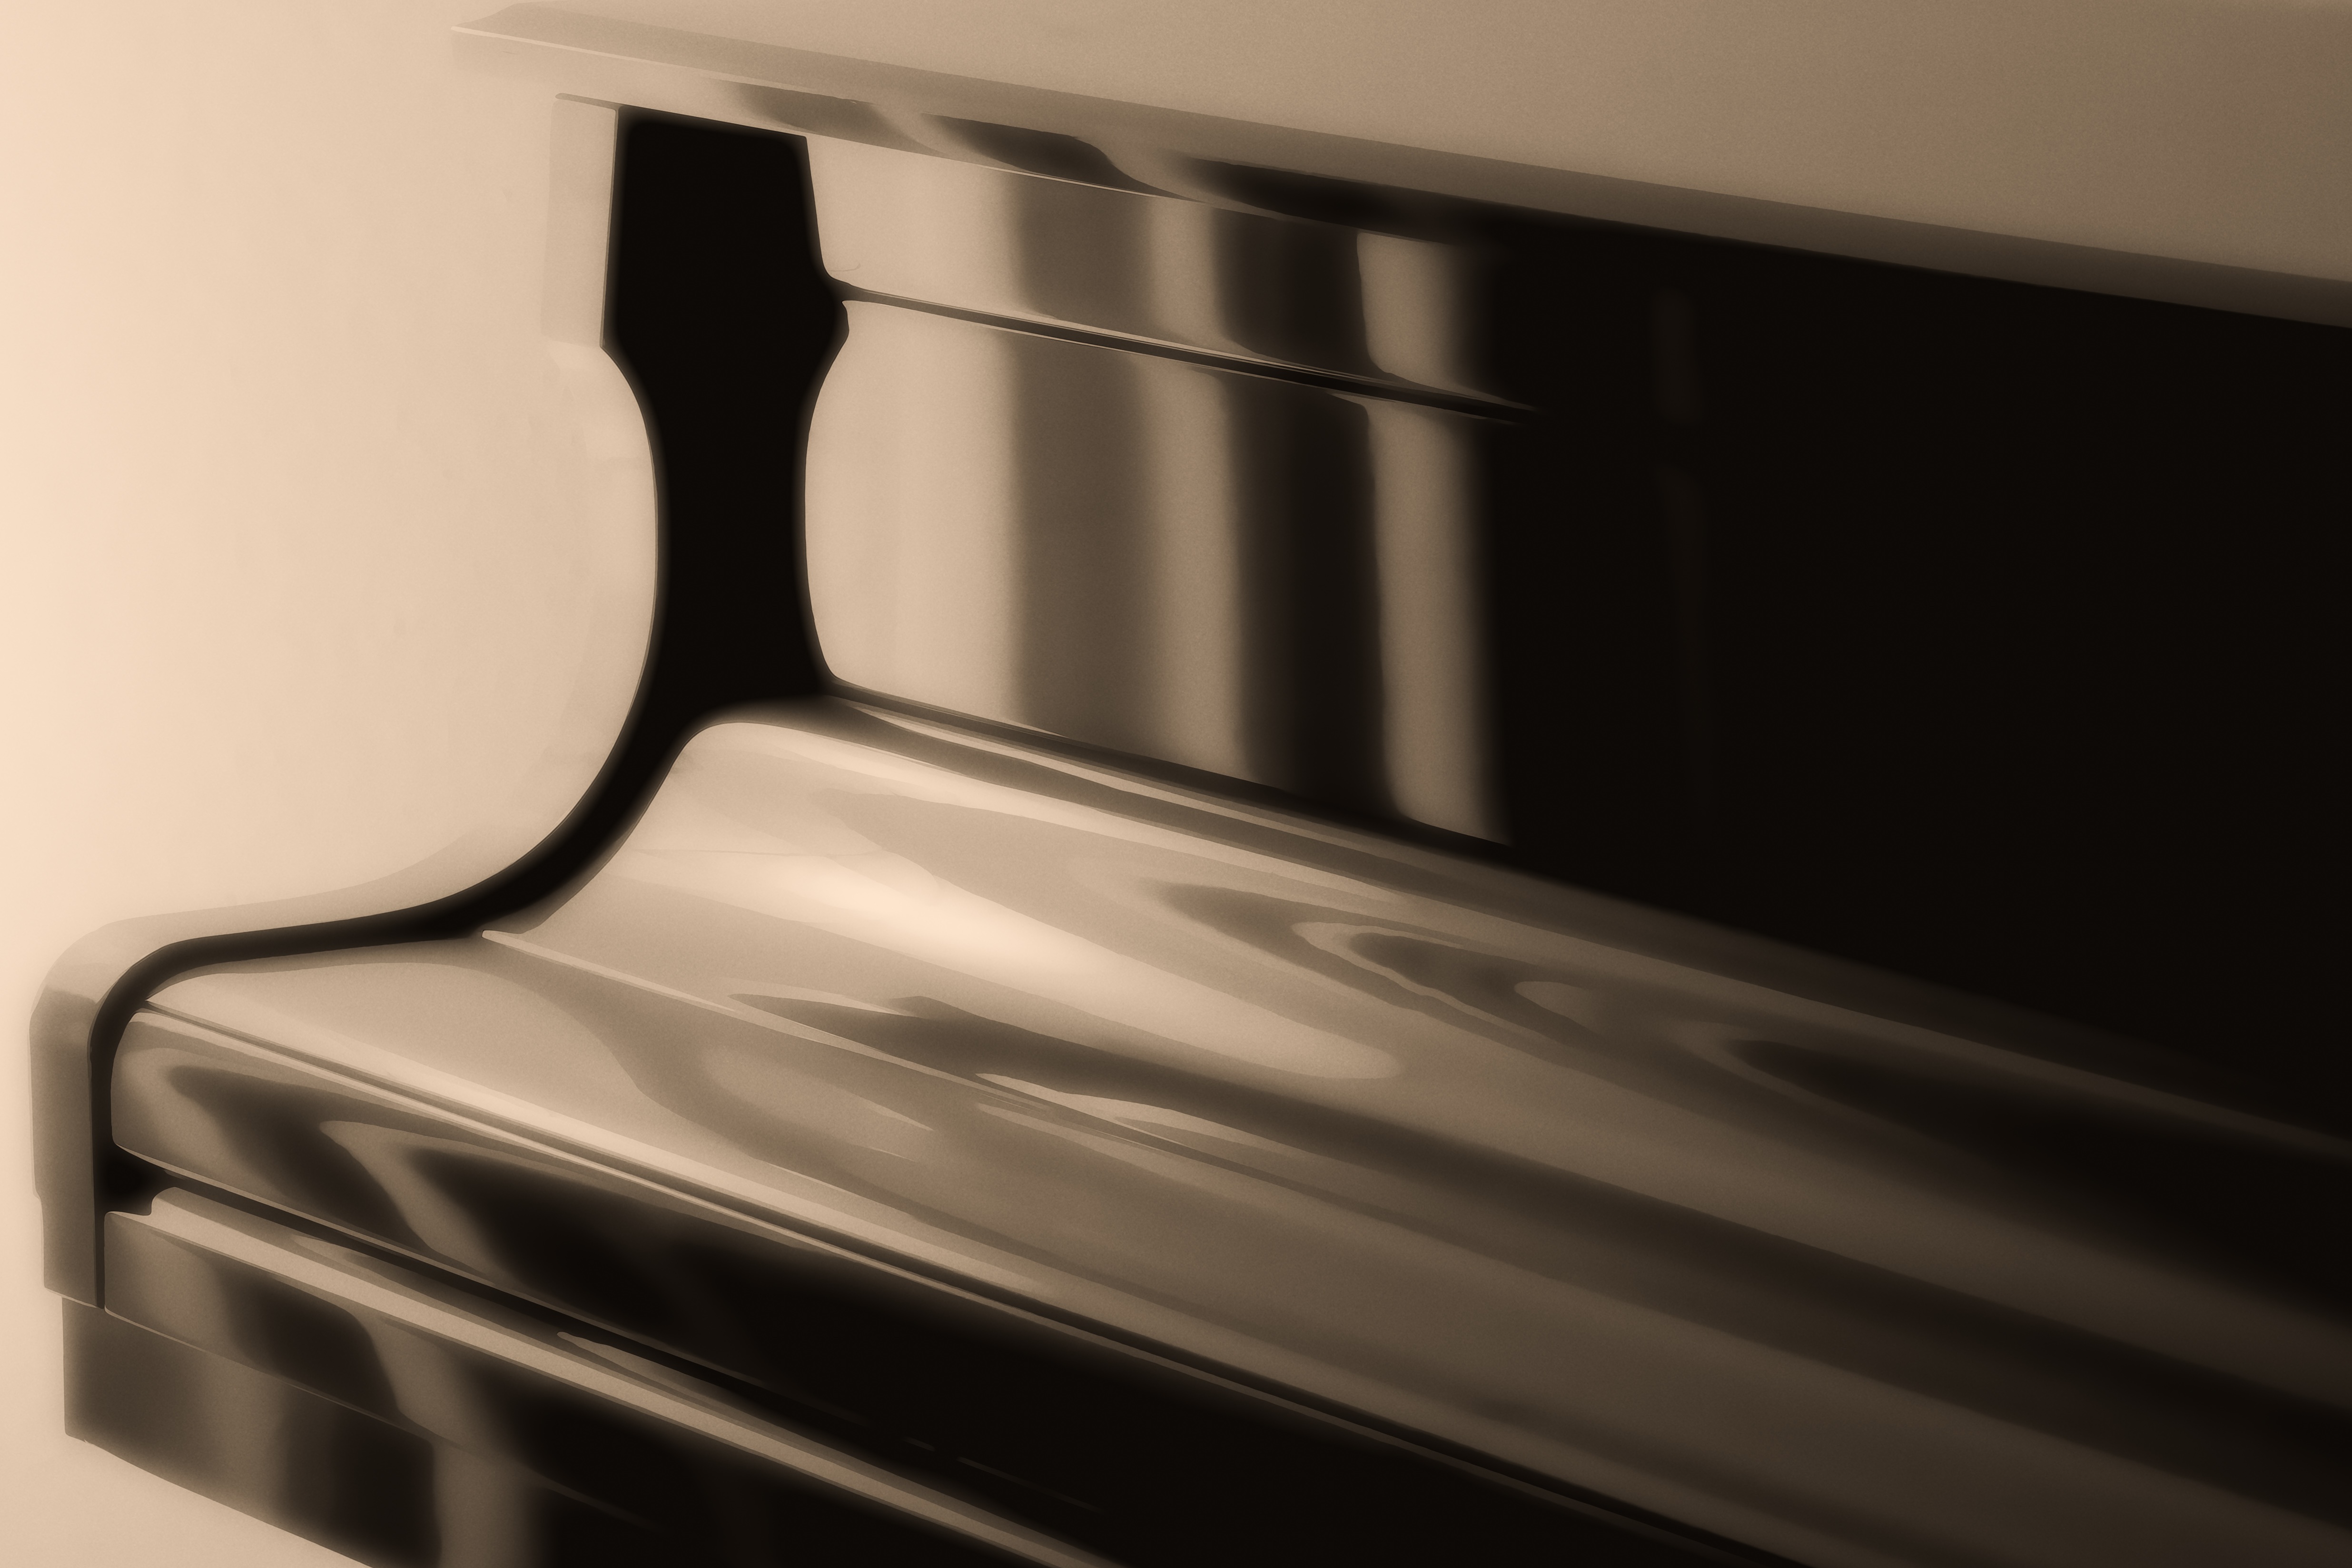
table, music, wing, black and white, wood, keyboard, white, floor, glass, concert, instrument, piano, shelf, black, furniture, room, close, musical instrument, interior design, compose, keys, sound, keyboard instrument, shiny, gloss, lowkey, mirroring, play piano, tonkunst, piano keyboard, automotive exterior, window covering